Verrit

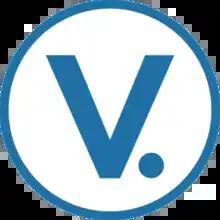
Verrit's logo

Verrit was a liberal-leaning political site created by Peter Daou and his wife Leela Daou that showed talking points in card format for use in social media discussions. Each card contained a seven-digit identification code, allowing readers to verify that the card's content was unaltered.